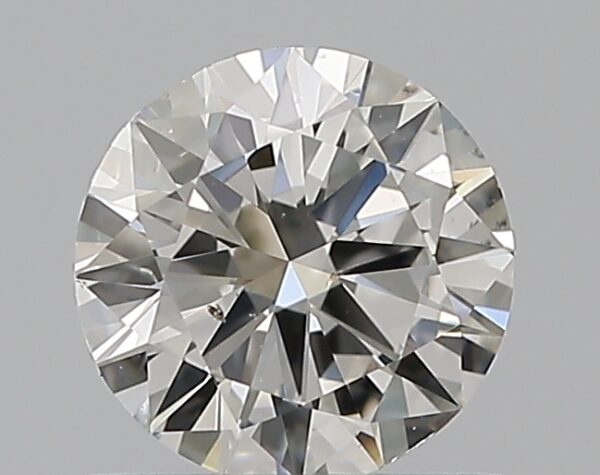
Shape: round
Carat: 0.7
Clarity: SI1
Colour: H
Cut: VG
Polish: EX
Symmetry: VG
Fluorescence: N
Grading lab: GIA
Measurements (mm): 5.66 x 5.74 x 3.41